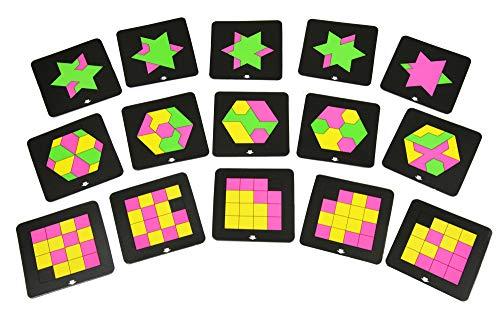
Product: TOMY Puzzle Wars Games for Kids, Multicolor
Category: Toys & Games | Games & Accessories | Board Games
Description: MULTIPLAYER PUZZLE GAME: Designed for 1-2 players, It’s a best option for a game night with family and friends.
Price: $23.11
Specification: ProductDimensions:6.8x2.8x10inches|ItemWeight:1.5pounds|ShippingWeight:1.5pounds(Viewshippingratesandpolicies)|ASIN:B078WYB159|Itemmodelnumber:T72737|Manufacturerrecommendedage:8months-8years|Batteries:2AAAbatteriesrequired.